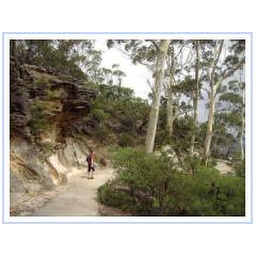
op wandel in de buurt van de three sisters in de blue mountains